Danville Leadbetter

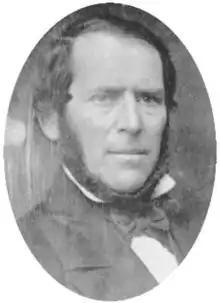
Danville Leadbetter

Danville Leadbetter (August 26, 1811 – September 26, 1866) was a career U.S. Army officer and later he served as a Confederate general during the American Civil War.